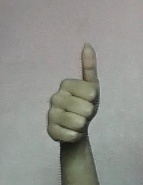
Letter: aleff